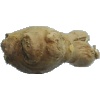
Label: ginger_root